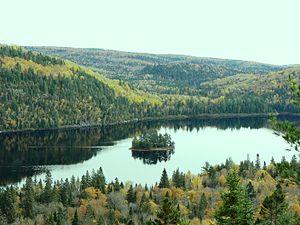
Île aux Pins, au Lac Wapizagonke, Parc national de la Mauricie, Québec, Canada.